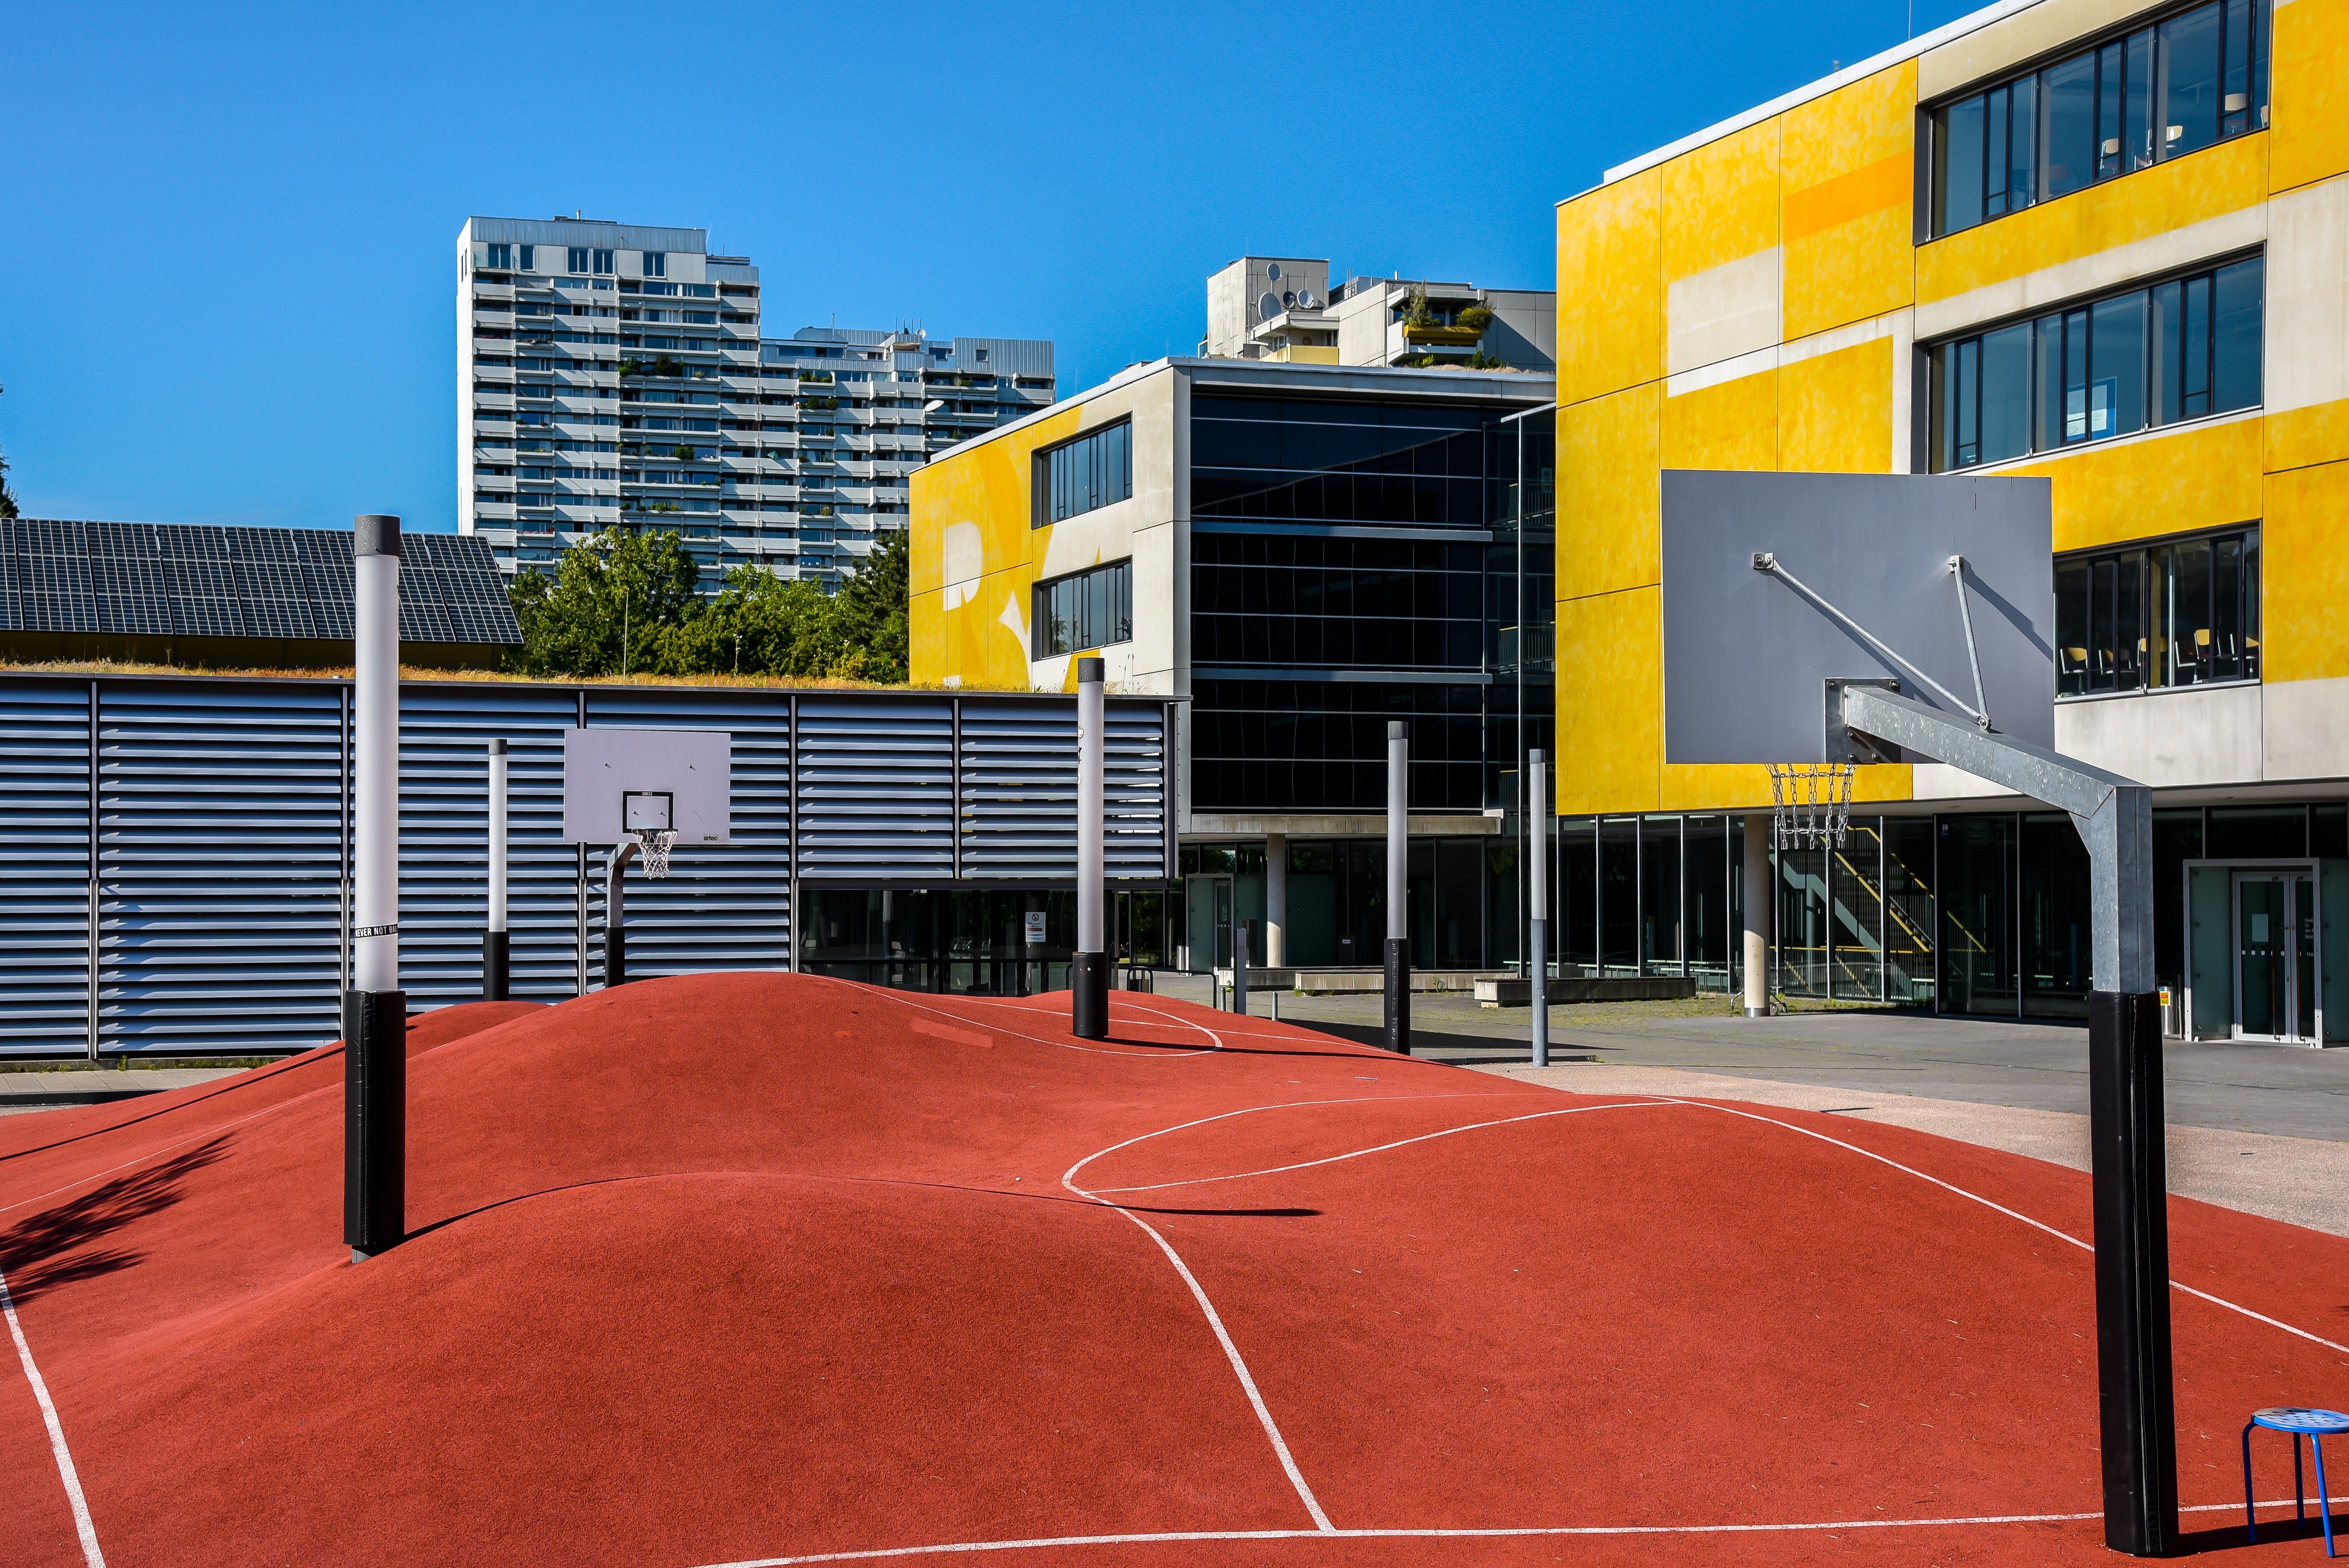
architecture, structure, facade, stadium, real estate, sport venue